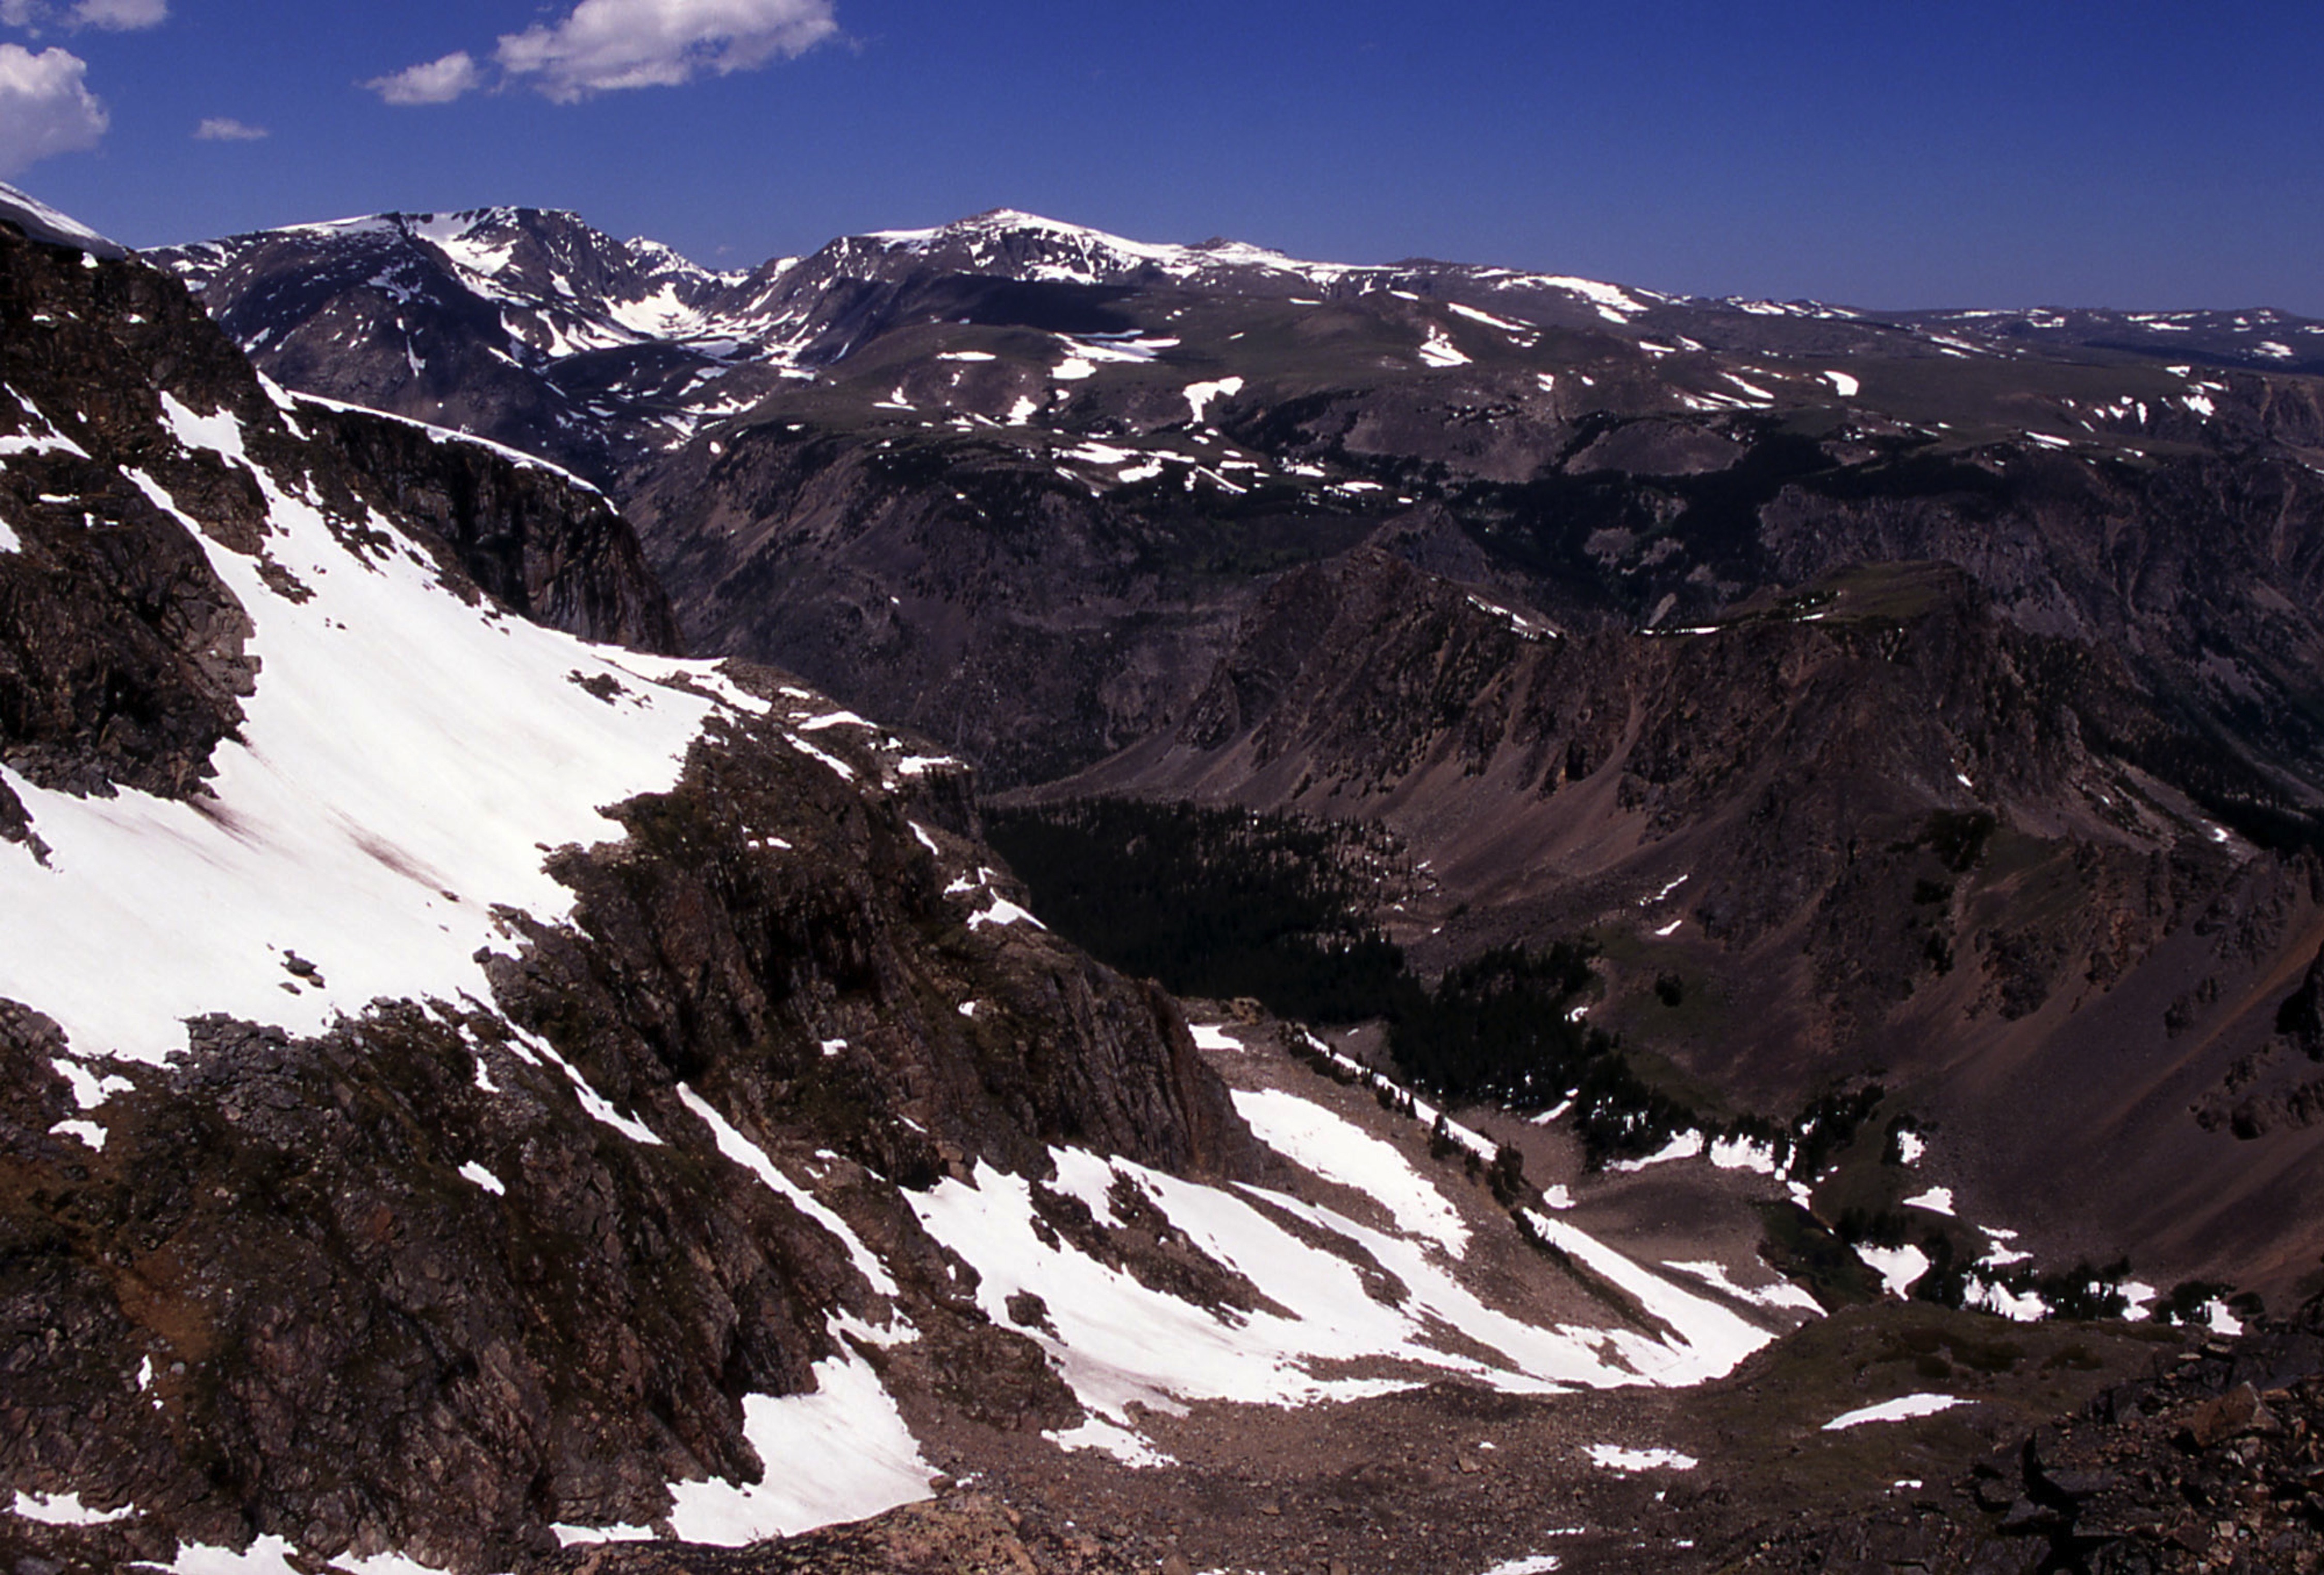
landscape, wilderness, mountain, snow, winter, sky, peak, valley, mountain range, tranquil, peaceful, scenery, weather, ridge, summit, outdoors, outside, mountains, alps, plateau, beautiful, fell, cirque, montana, moraine, landform, mountain pass, geographical feature, mountainous landforms, geological phenomenon, snow caped, bear tooth mountains